Ministry of Interior (Thailand)

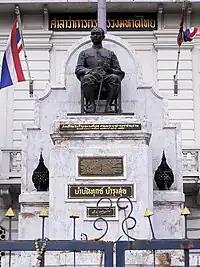

The ministry in its present form was founded on 1 April 1892 by King Chulalongkorn (Rama V) in his reforms of the Siamese government. He appointed his brother Prince Damrong Rajanubhab, to be its first "minister of state". At the time the ministry was divided into three divisions: central (northern (and local administration (.